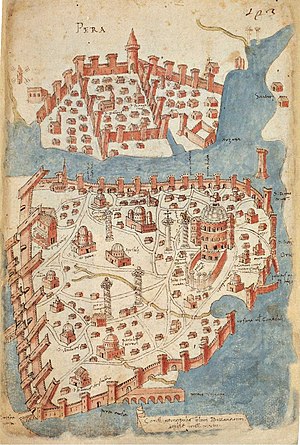
Istanbul
Konstantinopel i Middelalderen
Istanbul er Tyrkiets største og tættest befolkede by. Byen var tidligere kendt under navnet Konstantinopolis og før det, Byzantion. Tyrkerne indtog Konstantinopel i 1453 med det daværende Osmanniske rige med Fatih Sultan Mehmet som Sultan og gjorde den til hovedstad for det osmanniske imperium. Byen blev kaldt Miklagård af især de svenske vikinger. Det var først i 1931, at byen skiftede navn til Istanbul.